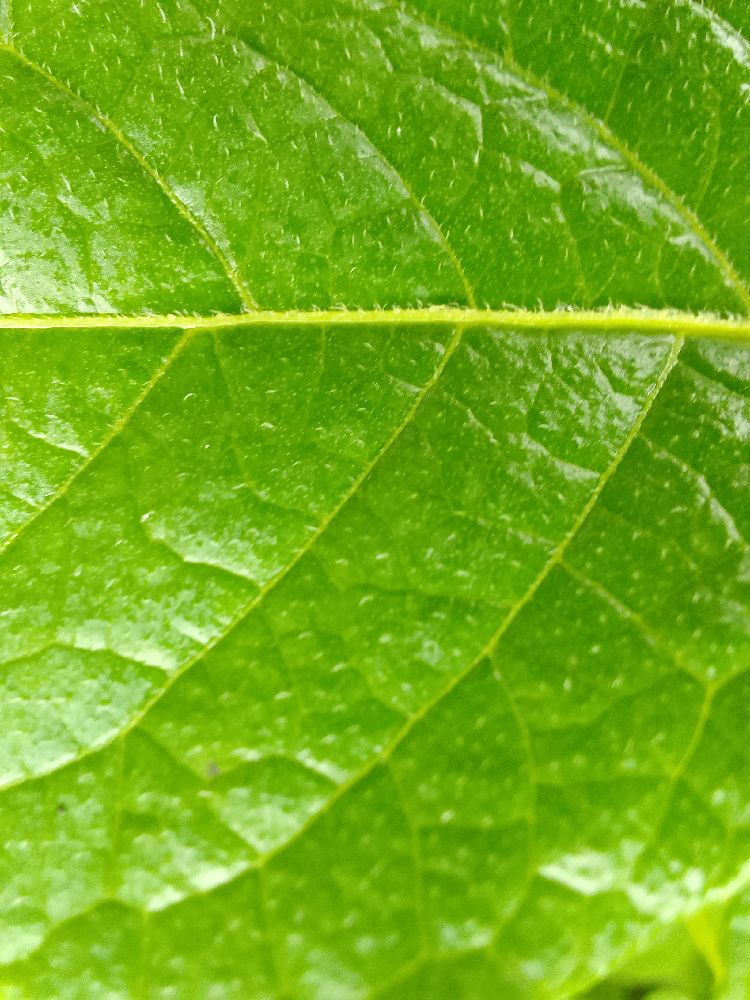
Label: Healthy